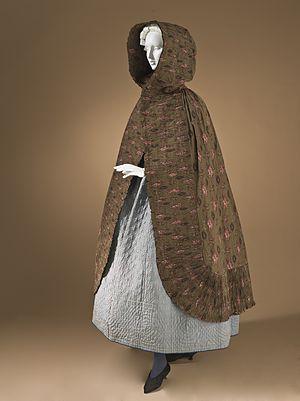
Le costume provençal traditionnel comporte deux grandes variantes : le costume arlésien, dit aussi arlèse, ou provençal après que Frédéric Mistral ait relancé son port à la fin du XIXᵉ siècle comme signe de l'identité culturelle de la Provence, et le costume comtadin, porté dans le Comtat Venaissin et jusqu'au nord de la Durance, y compris à Avignon. Encore utilisé le dimanche jusqu'au début du XXᵉ siècle, son usage courant a progressivement disparu au cours de la première moitié du XXᵉ siècle. Actuellement, il n'est porté qu'épisodiquement, par des groupes folkloriques ou lors de manifestations volontaristes de l'identité locale. Les deux types de costume sont aisément identifiables dans leur version féminine : coiffe généralement sombre sur le haut du crâne couvrant uniquement le chignon, et silhouette « en sablier » très prononcé pour le costume arlésien, coiffe blanche à la grecque éventuellement recouverte d'un fichu de même couleur pour le costume comtadin. Selon les classes sociales, le tissu du costume change, mais dans chacun des deux grands styles, la coupe reste à peu-près la même.